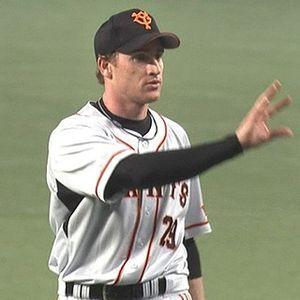
Seth Greisinger est un joueur de baseball américain né le 29 juillet 1975 à Kansas City.